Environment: real
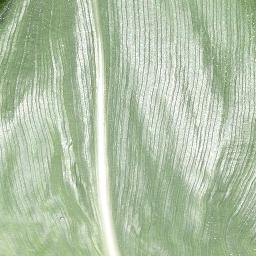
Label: healthy